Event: Nepal Earthquake
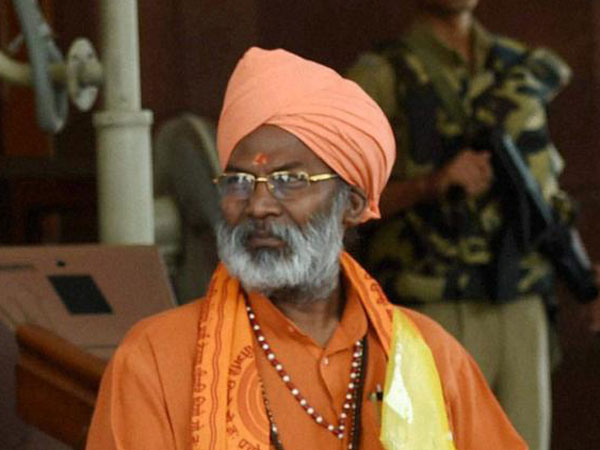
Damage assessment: no_damage